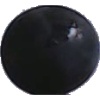
Label: Grape Blue 1